Truth (A-Mei album)

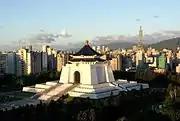

Warner Records generously purchased the largest theater in Warner Village Roadshow Studios on October 27, 2001, to host A-Mei's first public event before the release of "Truth". At the event, the theater played the music video premieres for "Senses," “Remember,” “Ladies Talk” and “A Class Entertainment.” On November 9, 2001, in Taipei City, the "Real New Song Concert" was held at the Chiang Kai-shek Memorial Hall, where A-Mei held a free large-scale concert to promote the album. More than 30,000 fans were packed at the venue, allowing fans who had not seen each other for a long time to share her musical works over the past year. In December 2001, A-Mei held 7 concerts in the United States and Canada. The Toronto show at the Sears Theater was also the most successful solo concert held by a Taiwanese singer there in recent years. At the last performance of the tour in Silicon Valley, San Francisco, a small autograph session for 100 people was held. During the event the local mayor of Cupertino presented the "Outstanding Artist Award from Cross-Strait and Three Places." On December 31, 2001, she participated in a New Year's Eve concert in Taipei City. At the 13th Golden Melody Awards on May 4, 2002, A-Mei put on a showcase titled, "Best of Asia."